Larry Kehres

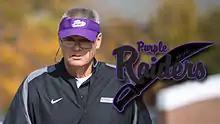

Larry Kehres (born September 7, 1949) is an American college football coach and college athletics administrator. He was the head football coach at Mount Union for 27 seasons from 1986 to 2012. Kehres retired from coaching in May 2013 with a record of 332–24–3 and a winning percentage of , the highest in college football history. Kehres also has the most national titles (11: 1993, 1996–1998, 2000–2002, 2005–2006, 2008, 2012), conference titles (23), and unbeaten regular seasons (21) of any coach in college football history. His Purple Raiders set the National Collegiate Athletic Association (NCAA) football record for most consecutive victories with 55, running from 2000 to 2003. He was succeeded as head football coach by his son, Vince. The elder Kehres was also the athletic director at Mount Union from 1985 to 2020. He was inducted into the College Football Hall of Fame in 2017.